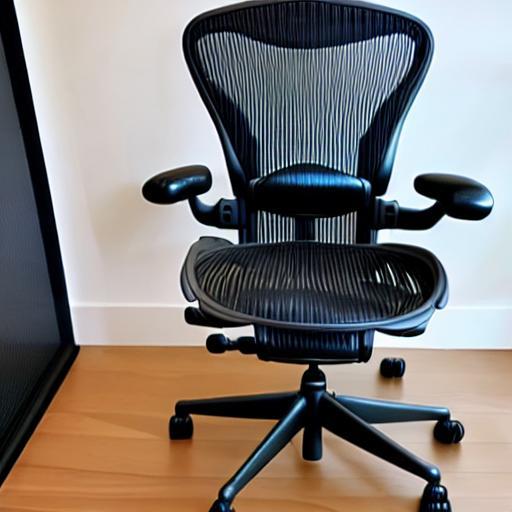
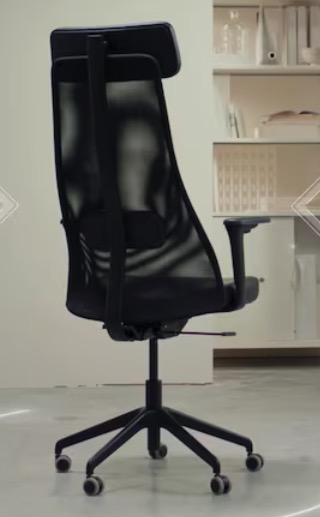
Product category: items_chair
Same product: no